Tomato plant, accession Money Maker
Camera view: horizontal (90 deg, fisheye); turntable rotation: 300 degrees
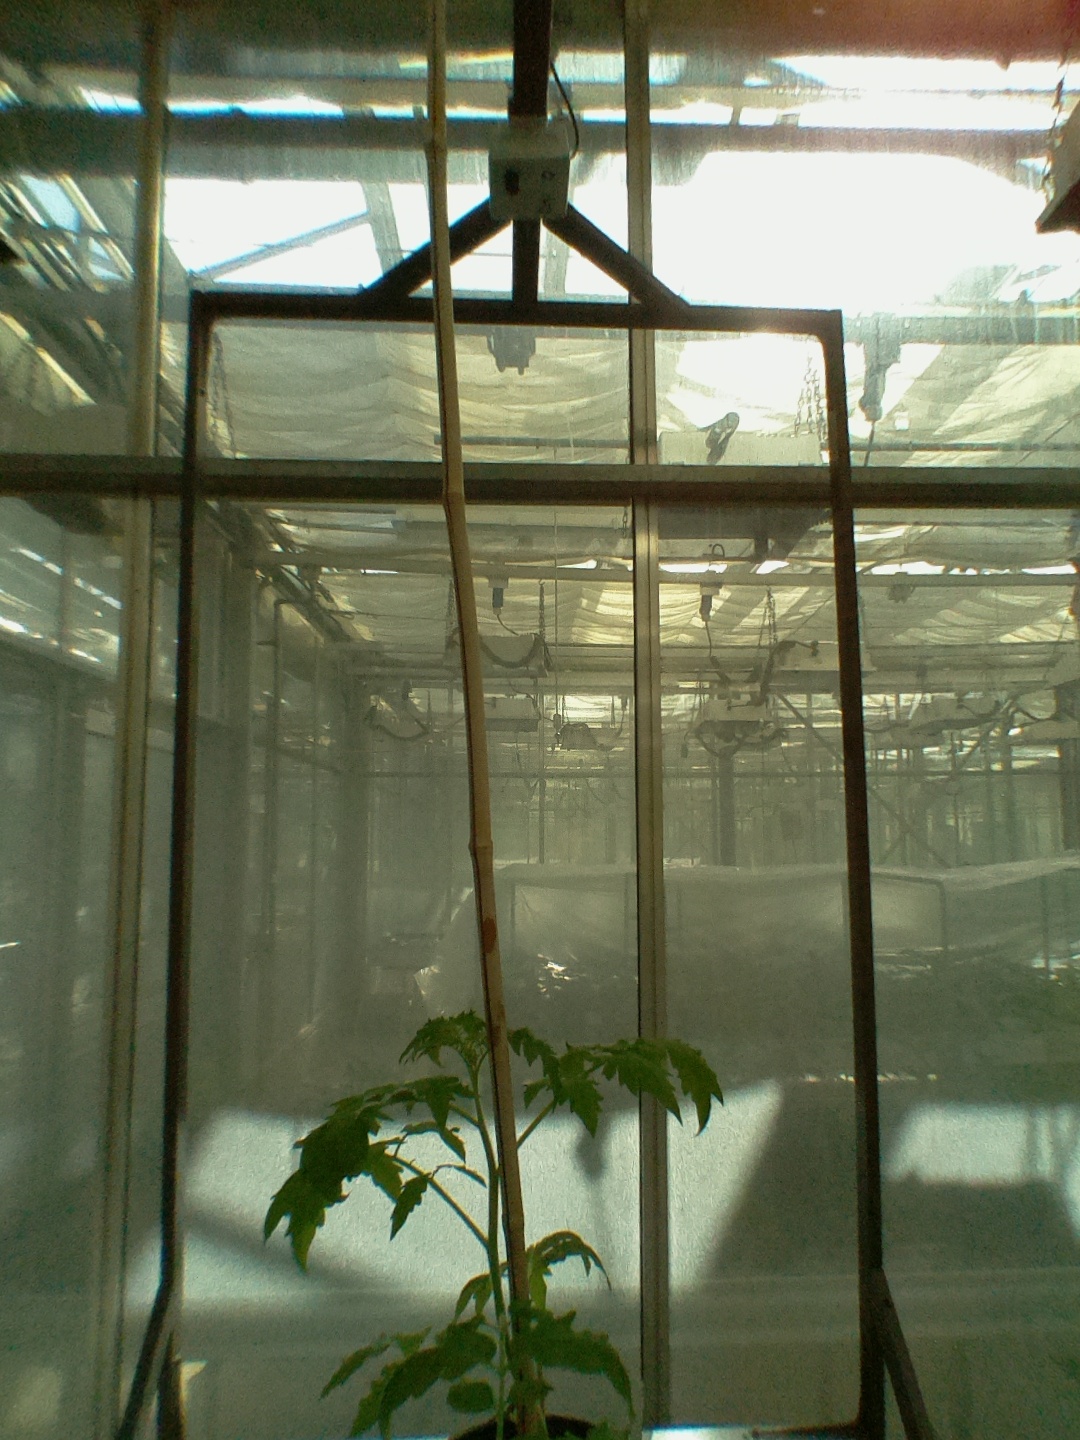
BBCH growth stage 14: 8 of true leaves visible